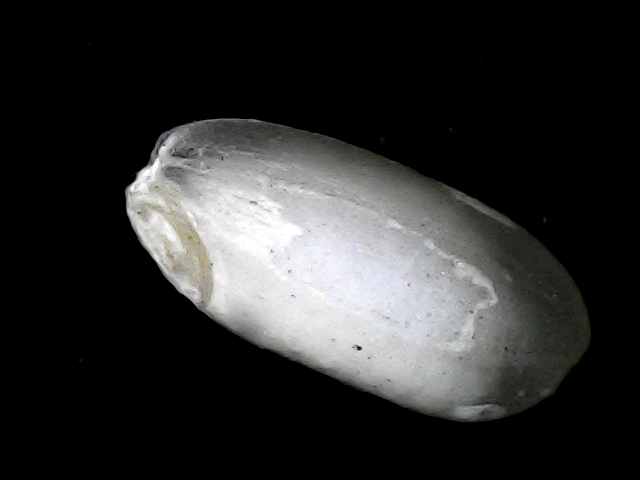
Rice variety: BD52